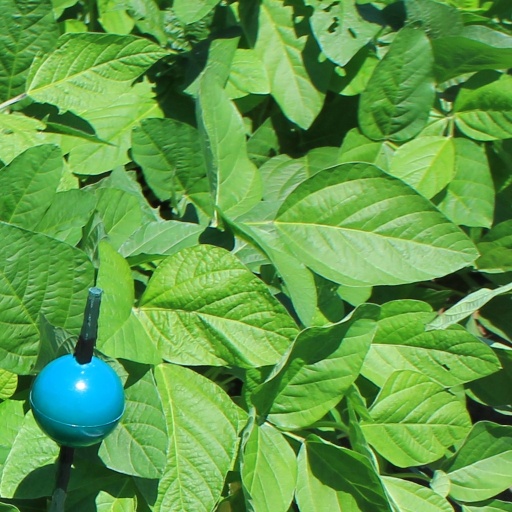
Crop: soybean